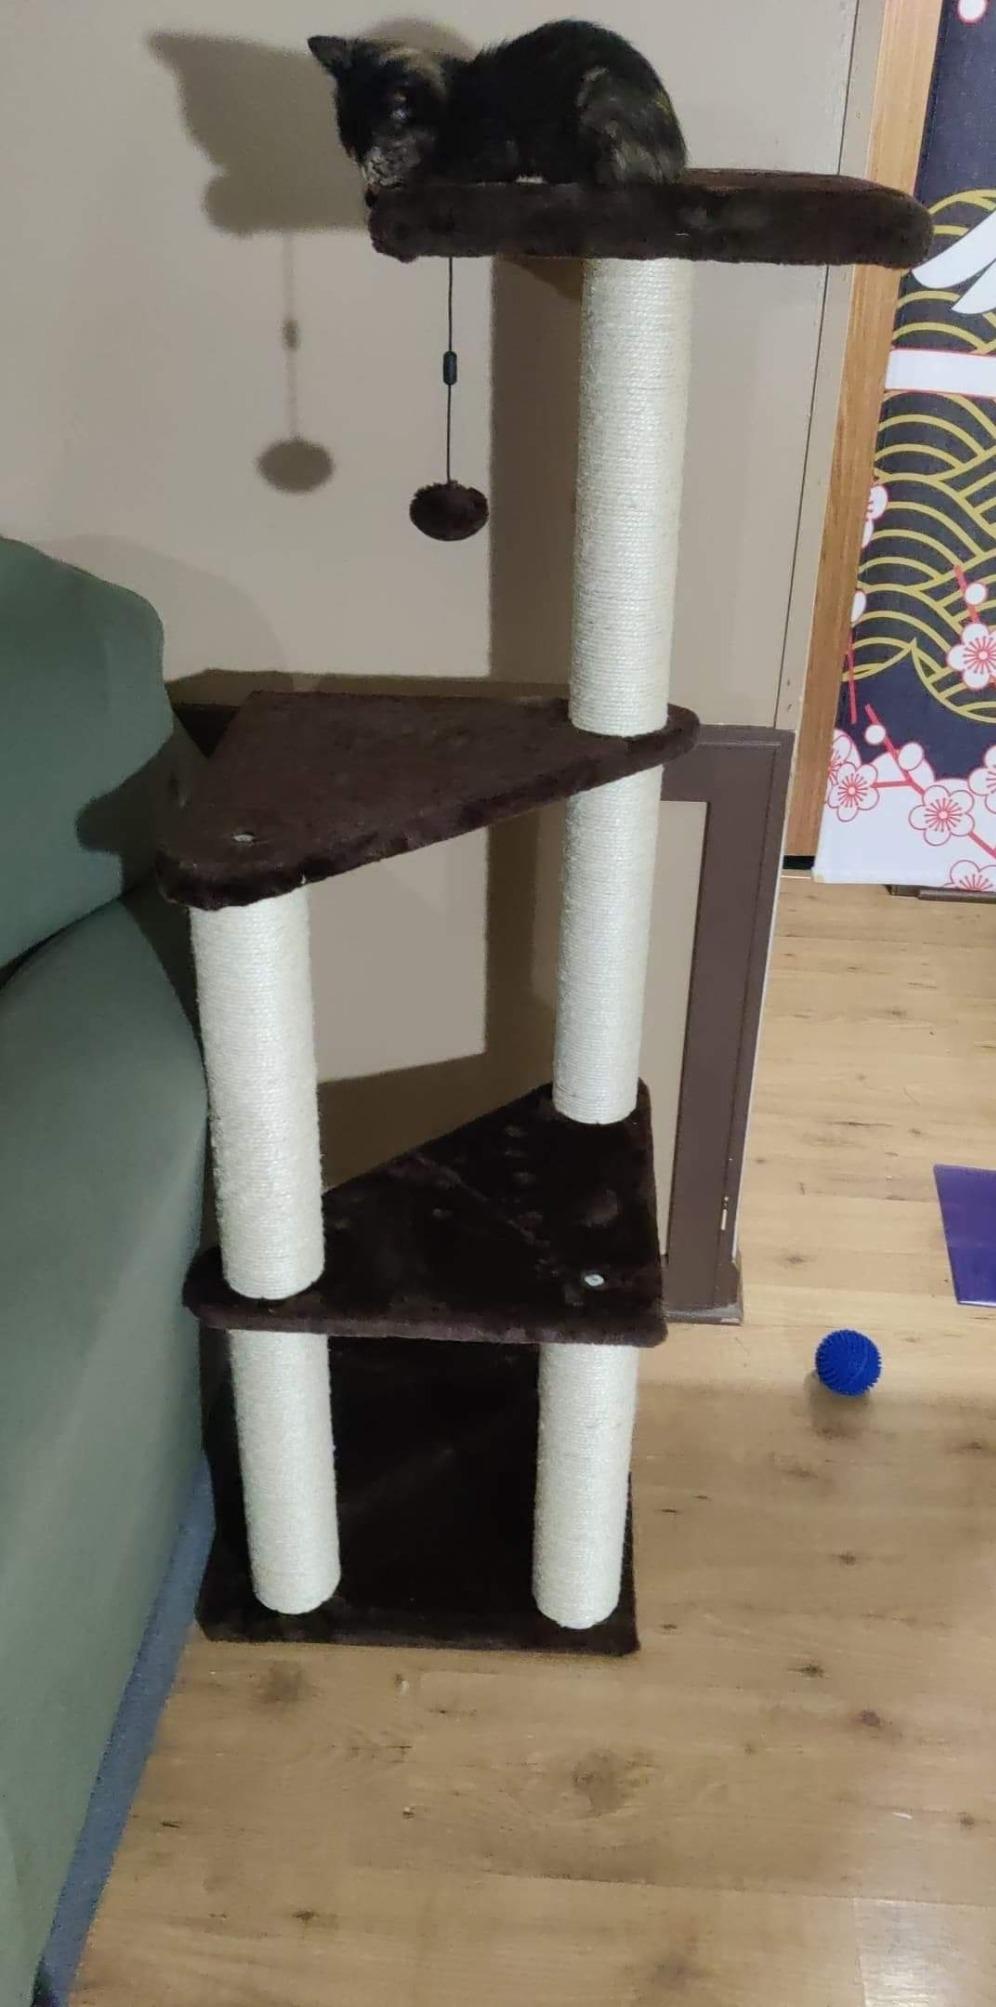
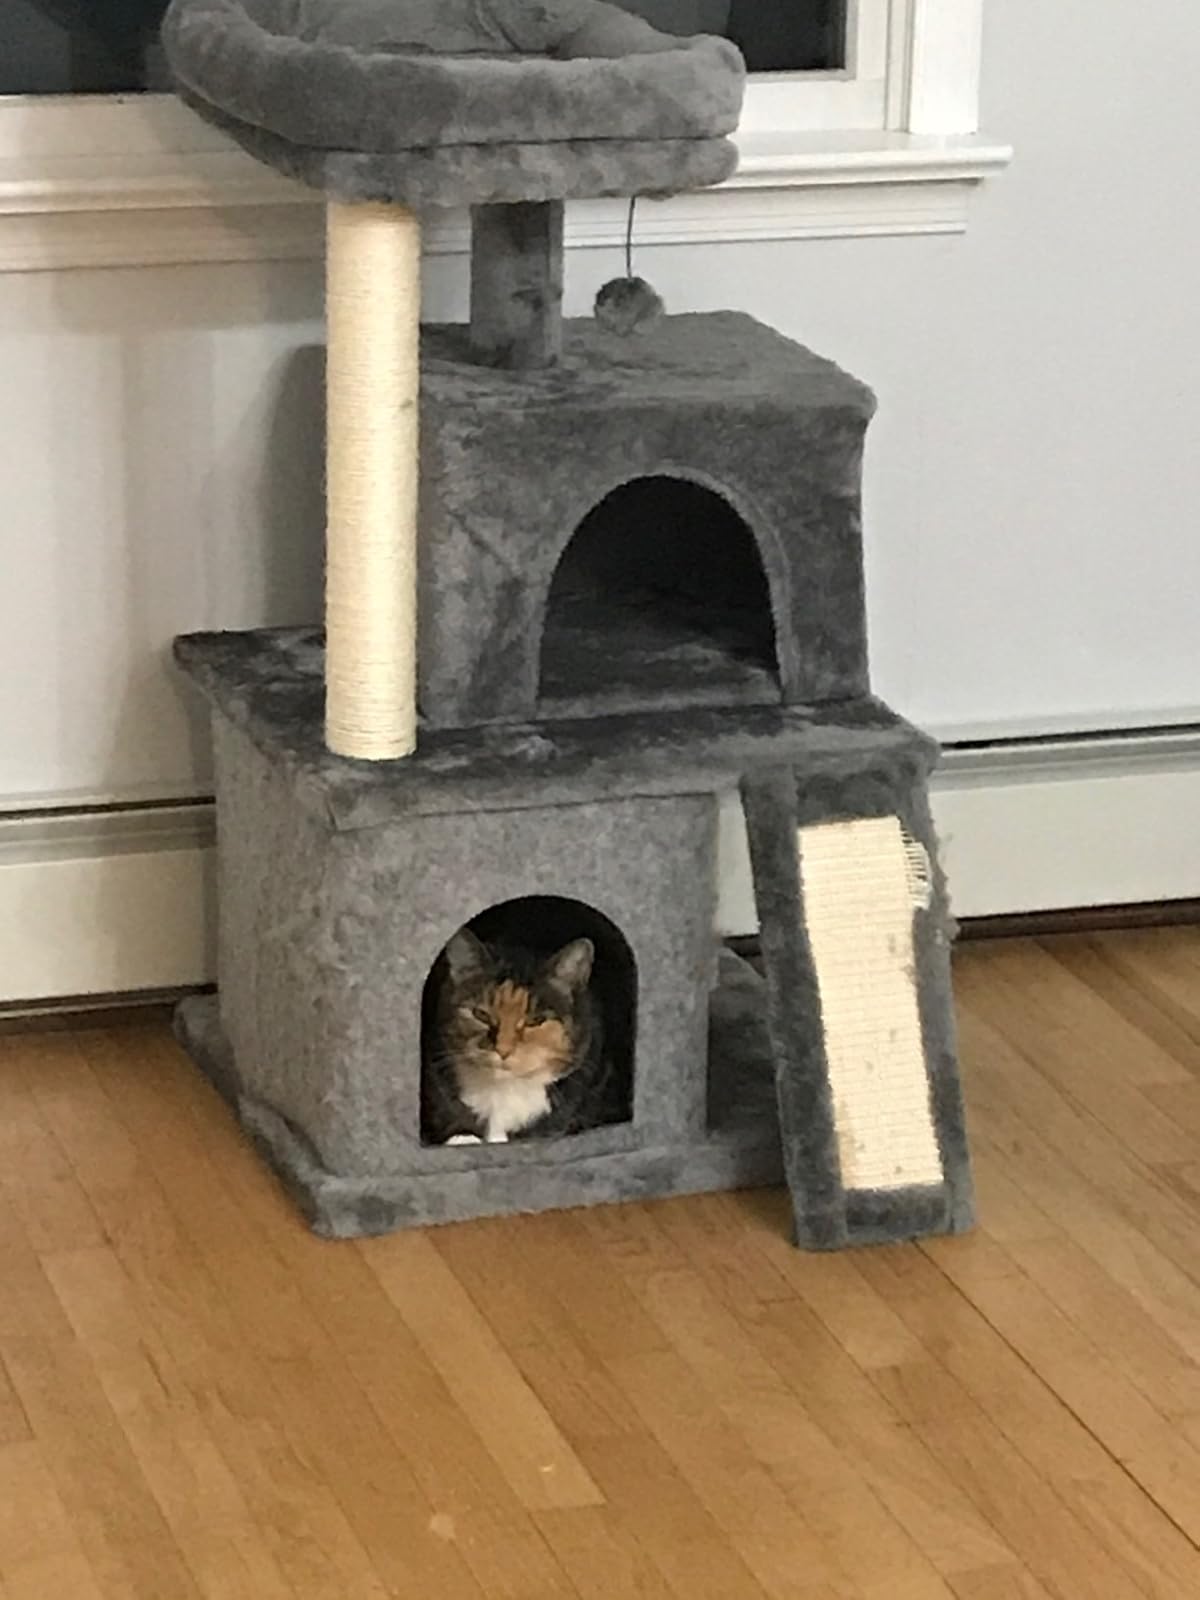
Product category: items_cat tree
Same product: no